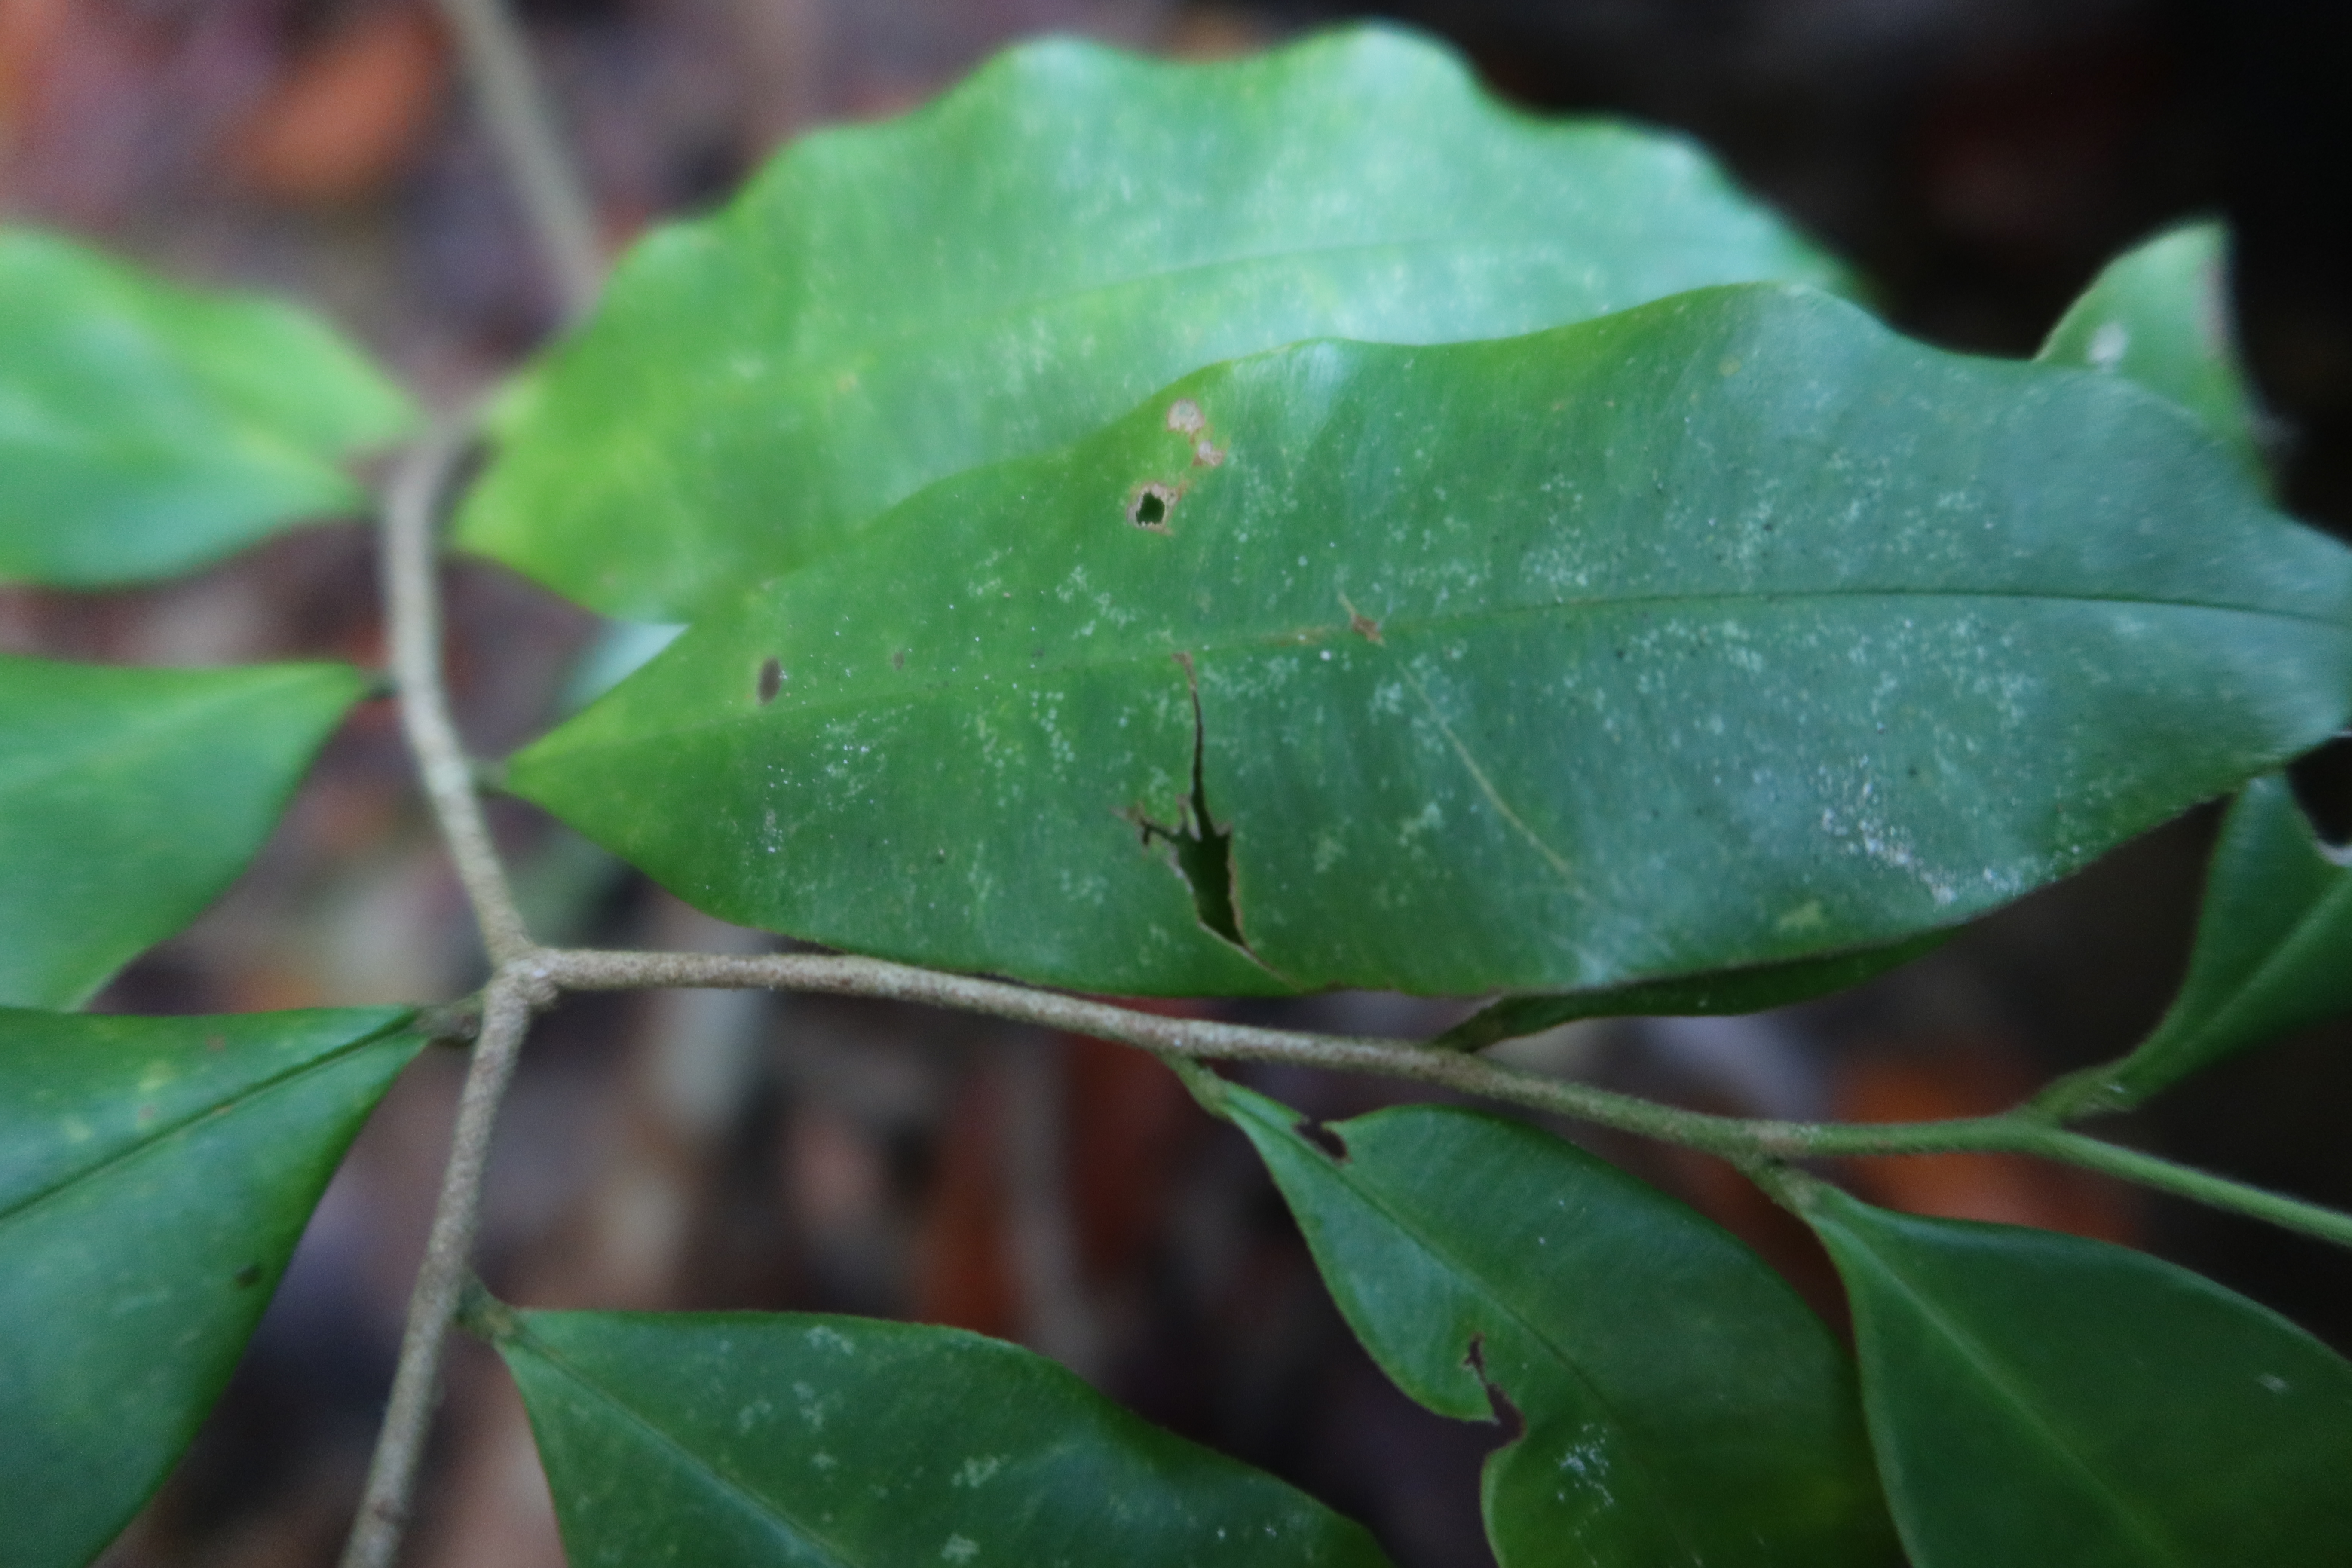
Label: Brown spots